Blackpool

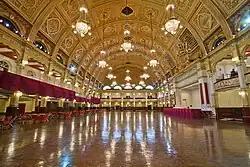
Blackpool Empress Ballroom, built in 1896

In response to Blackpool losing the supercasino bid and lobbying from the town's disappointed leaders, ministers increased its regeneration spending, coordinated by an Urban Regeneration Company ReBlackpool, set up in 2005. Before being wound up in 2010, ReBlackpool led on Central Seafront, a £73 million coastal protection scheme that brought new promenades and seawalls for the town, funded by Government, the North West Development Agency and the European Regional Development Fund. ReBlackpool also prepared the Talbot Gateway scheme, appointing Muse Developments to develop 160,000 sq m of office and business space, as well as retail and hotel units, on a 10ha plot near Blackpool North Station. Blackpool Council agreed to relocate its offices to the development and there were plans for a new public transport interchange.